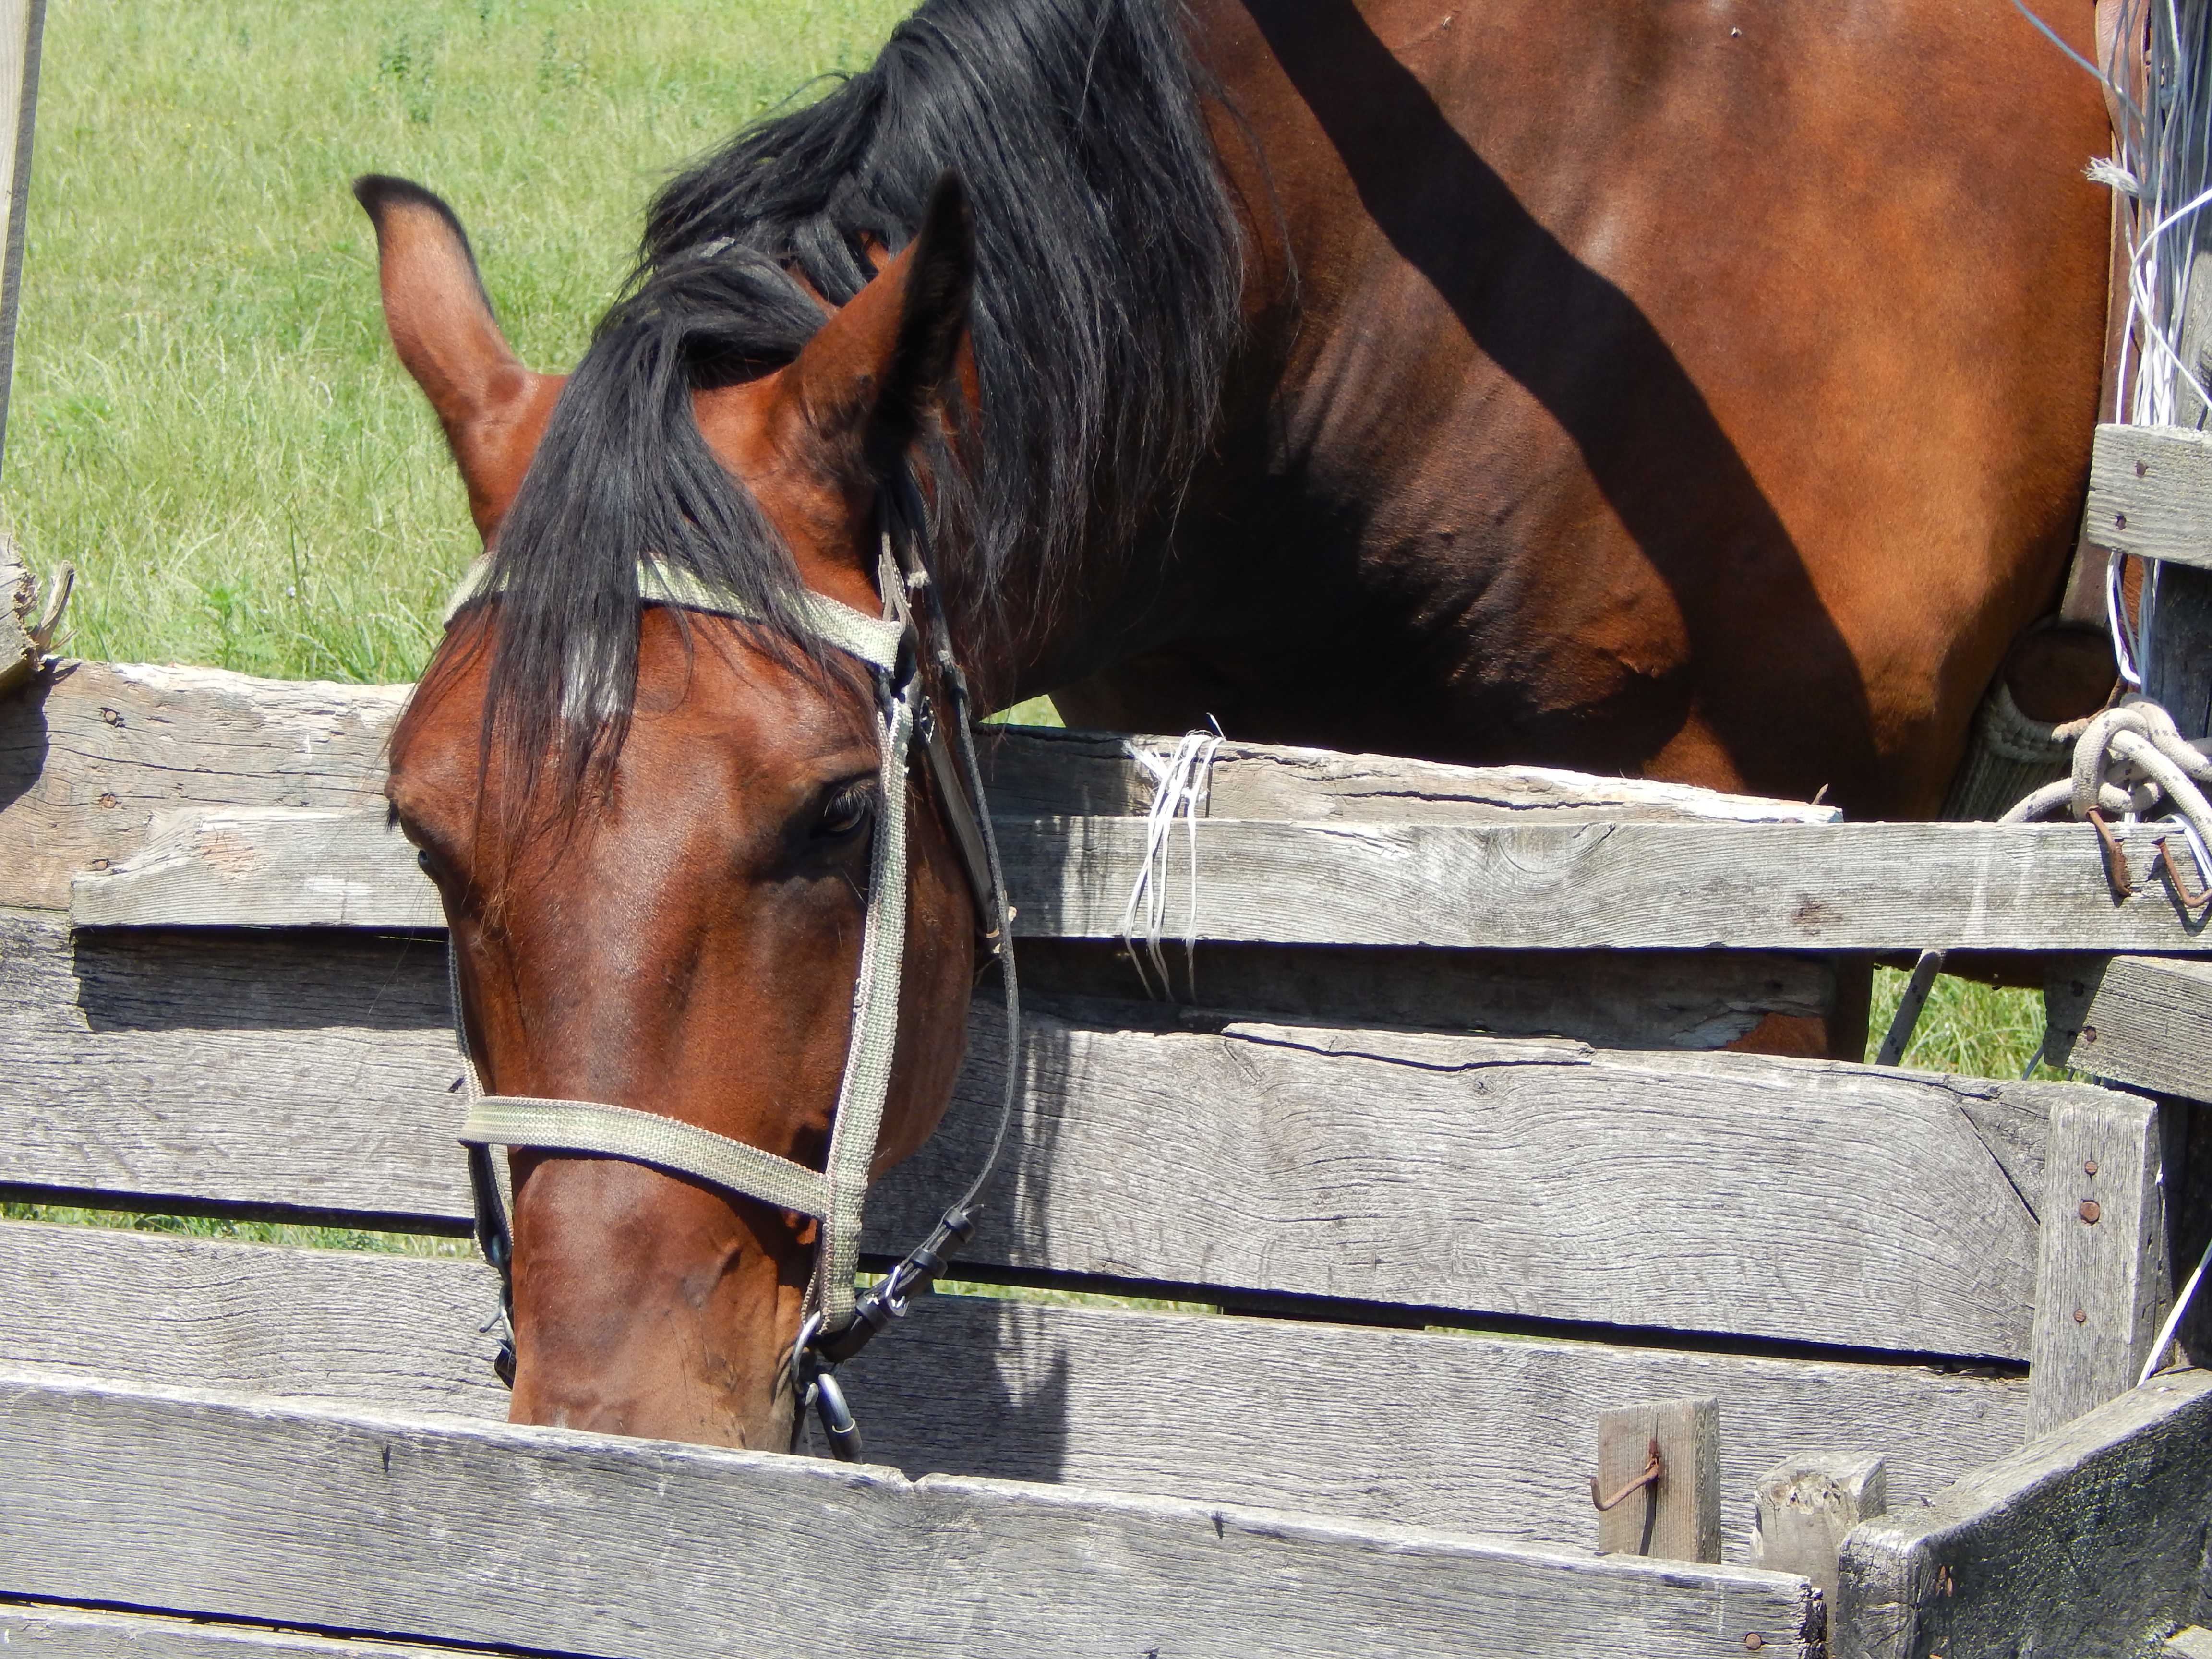
animal, background, animals, nature, winter, lemur, white, head, mammal, tiger, beautiful, wild, wildlife, cat, zoo, cage, enclosure, portrait, cute, park, domestic, face, field, scene, funny, horse, bridle, horse tack, rein, halter, horse harness, mane, horse like mammal, stallion, horse supplies, mare, saddle, hunt seat, snout, mustang horse, pack animal, livestock, equestrian